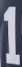
Number: 1